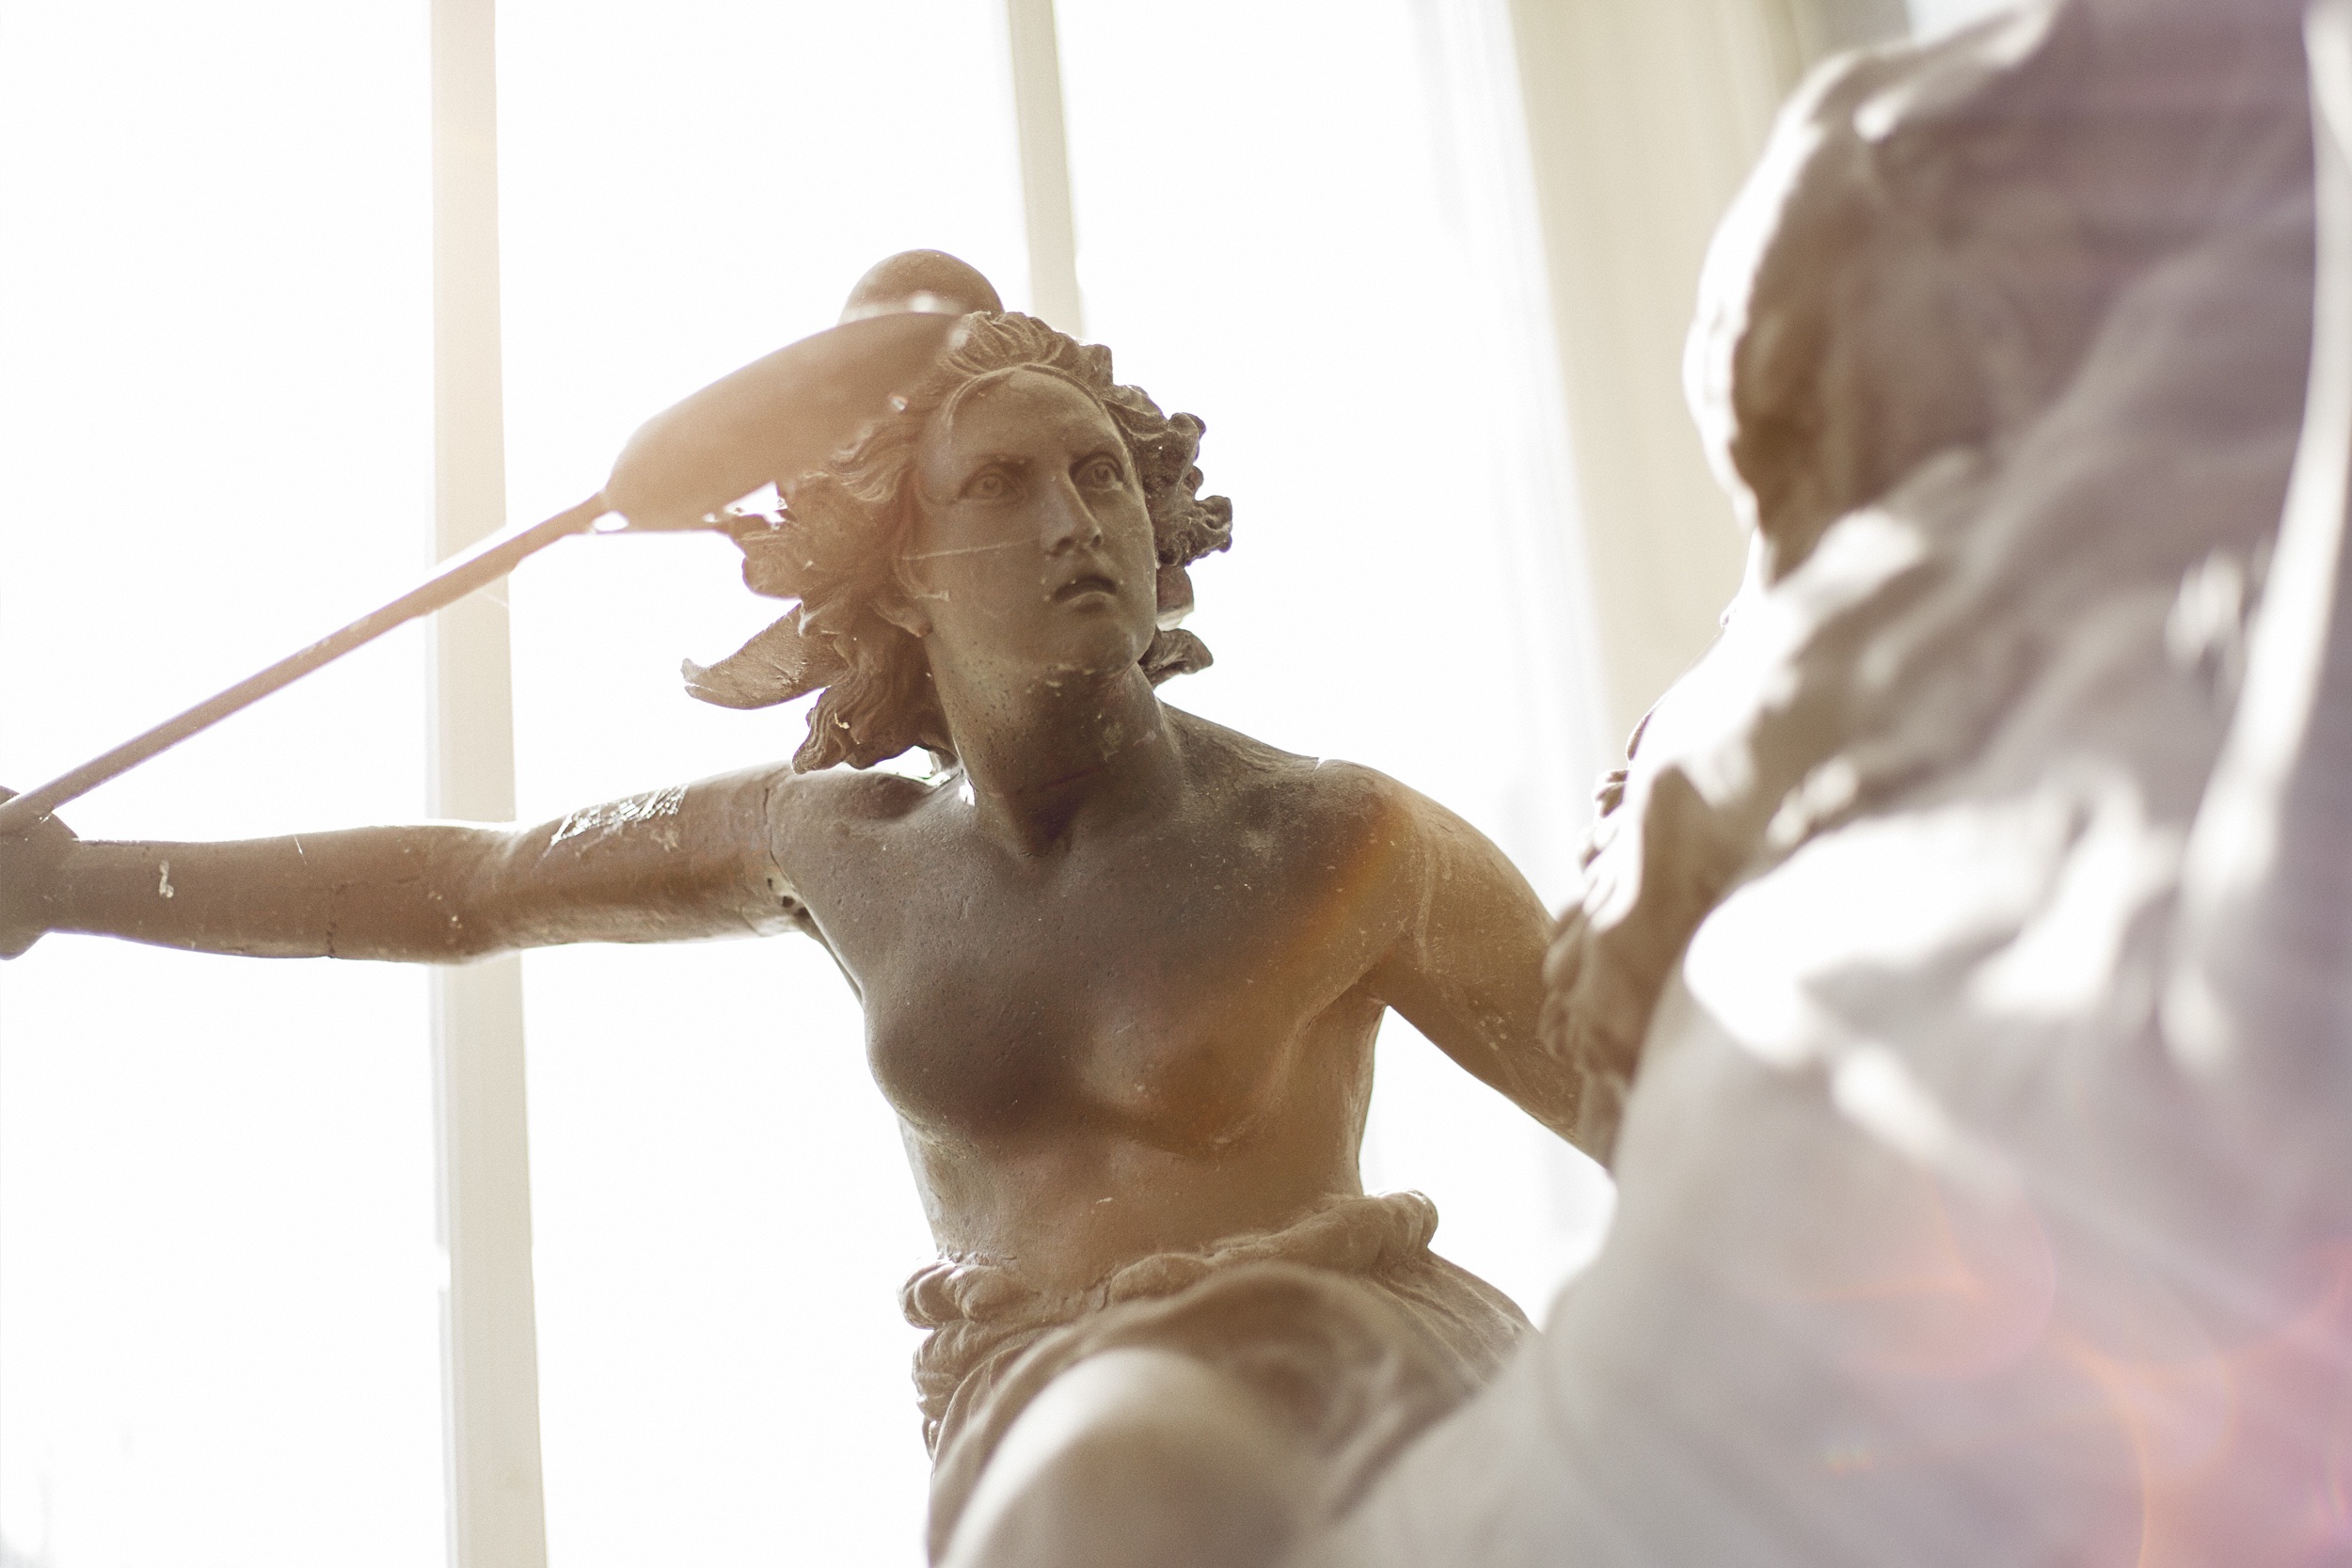
statue, performance art, sculpture, art